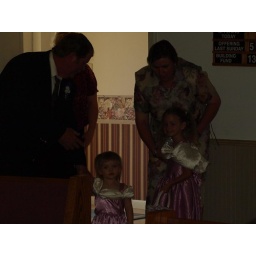
flower girls coming in